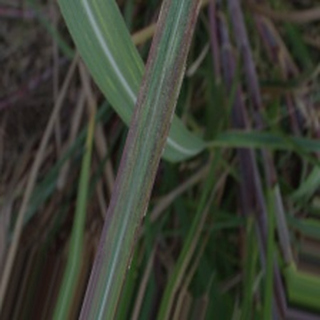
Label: sugarcane_bacterial_blight